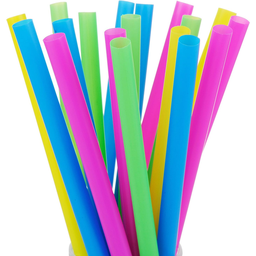
Label: plastic